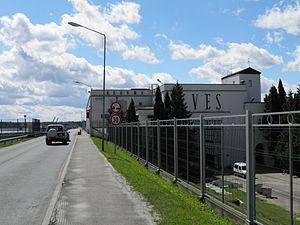
La centrale hydroélectrique Ķegums est la plus ancienne centrale hydroélectrique sur la rivière Daugava et le troisième de par sa puissance en Lettonie. Elle se situe à Ķegums.